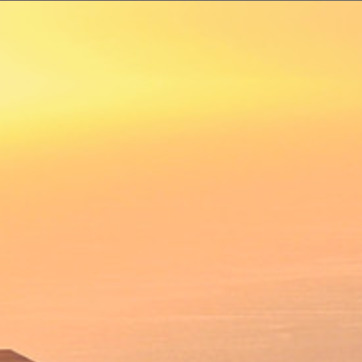
Material: sky